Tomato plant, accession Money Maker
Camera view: bottom (45 deg); turntable rotation: 90 degrees
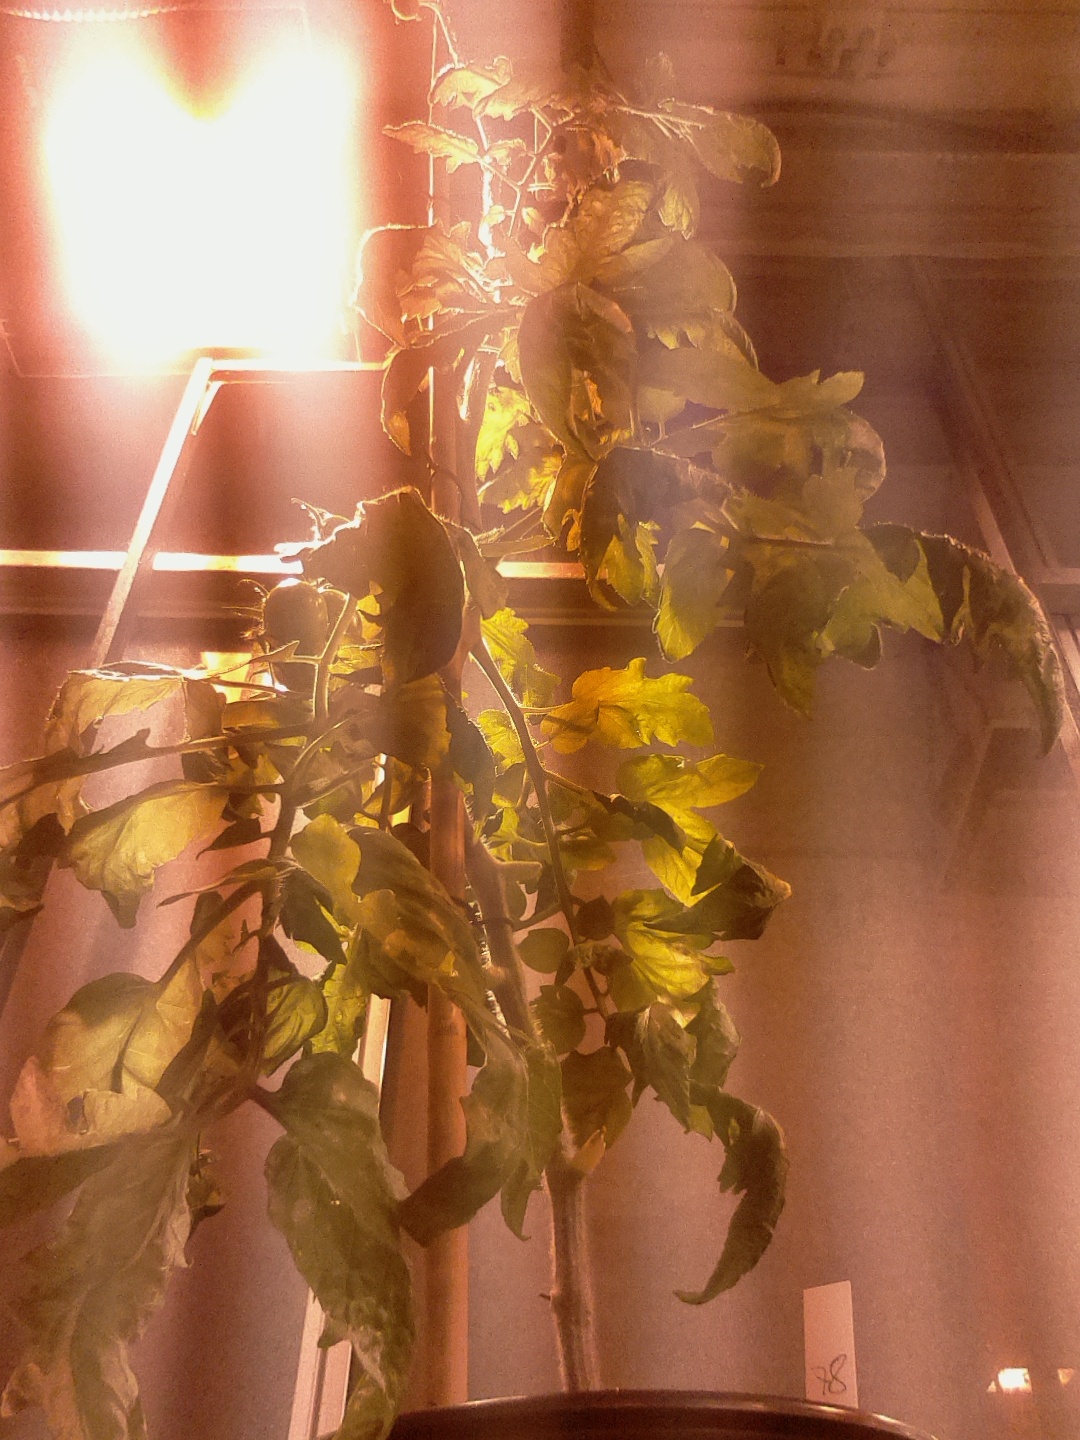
BBCH growth stage 76: 60%-70% of final fruit size